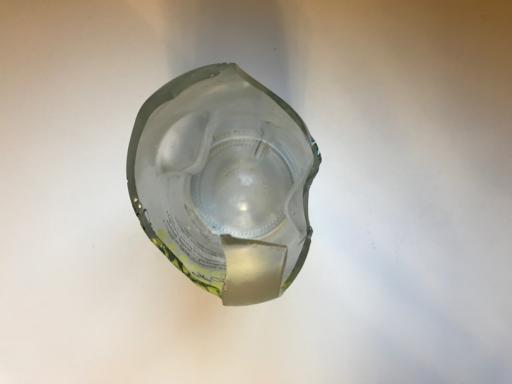
Waste category: glass